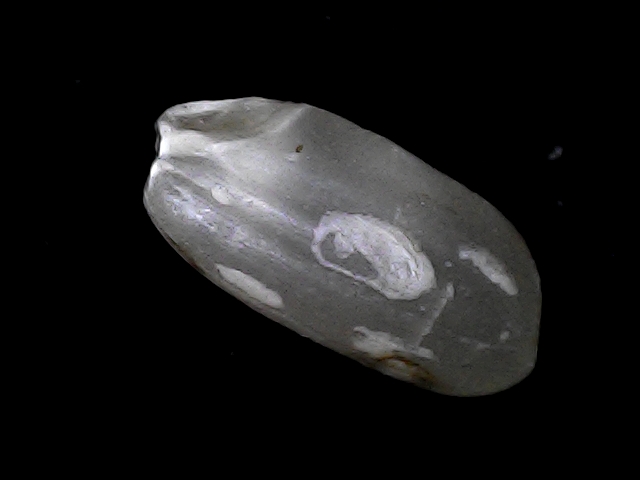
Rice variety: BD33